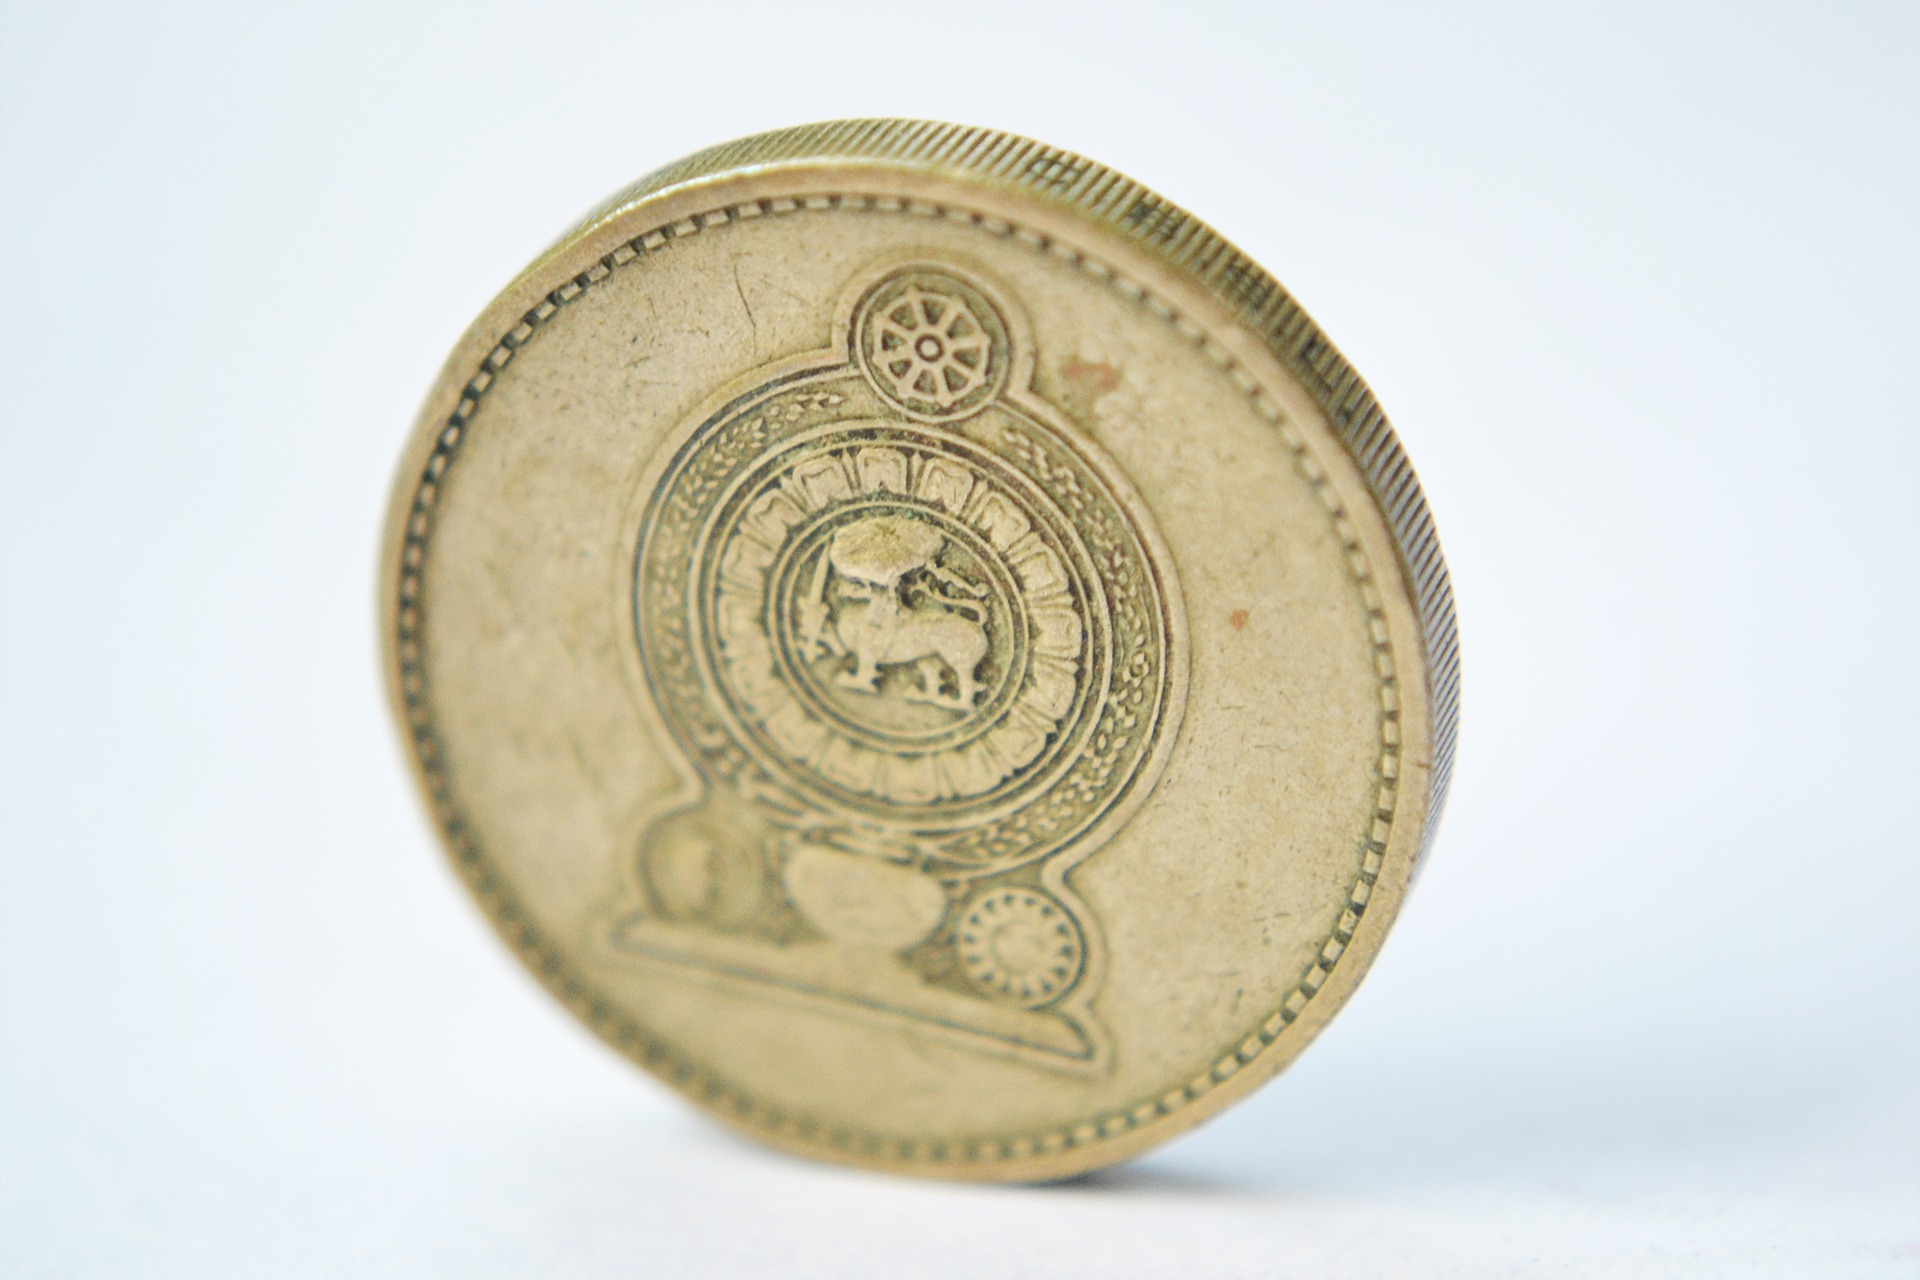
metal, money, material, close up, cash, brass, silver, currency, coin, value, sex, wealth, valuable, rupees, five rupees